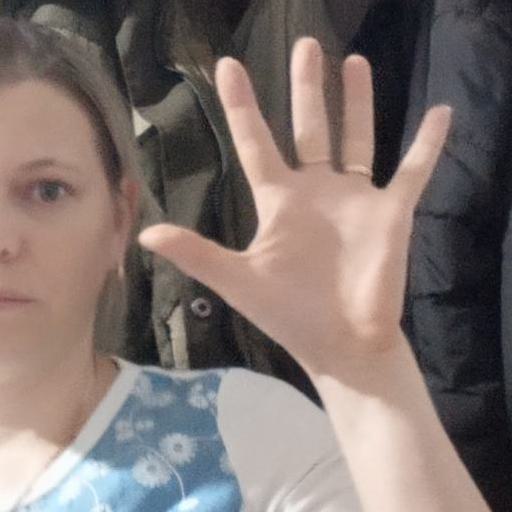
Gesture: palm